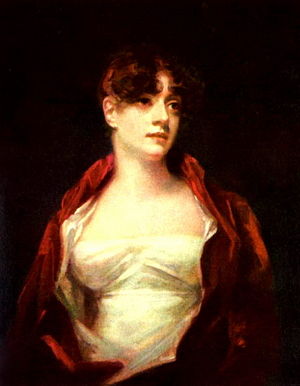
National Gallery of Scotland
"""Mrs Robert Scott Moncrieff"" af Sir Henry Raeburn (1756–1823)"
National Gallery of Scotland er et kunstmuseum i Edinburgh, Skotland. Det er Skotlands nationalmuseum. Museet er opført på The Mound, en kunstig høj fra 18 hundredtallet opført mellem to afdelinger af Edinburghs Princes Street Gardens, og bygget i en udførlig nyklassicistisk arkitektonisk stil efter tegning af William Henry Playfair. Museet åbnede dørene for offentligheden i 1859.